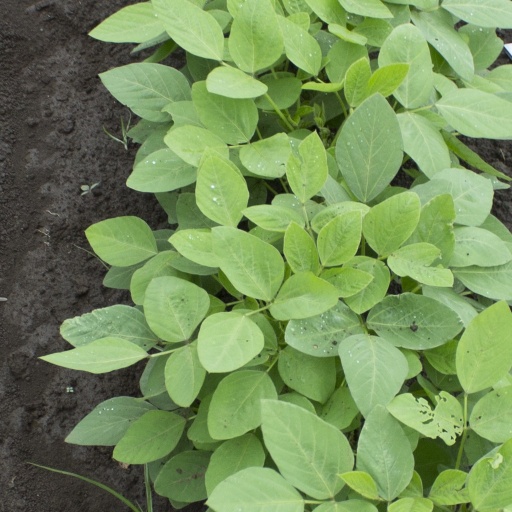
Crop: soybean